Henry P. Newman

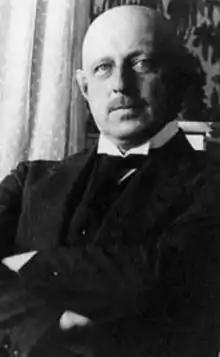
Newman in 1905

Henry Percy Newman (born 6 January 1868 in Altona; died 6 February 1917 in Berlin) was a German merchant and art collector. The entrepreneur, who came from a banking family, was one of the leading grain importers in the German Empire. His important art collection included works by the French and German impressionists.